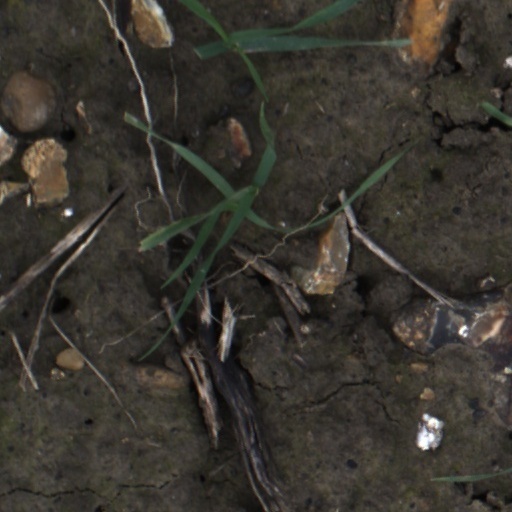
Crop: wheat